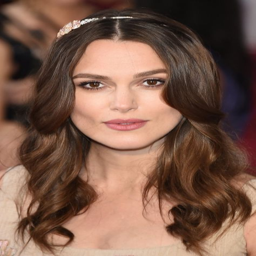
pin for later : what 's your sign , beautiful ? a year